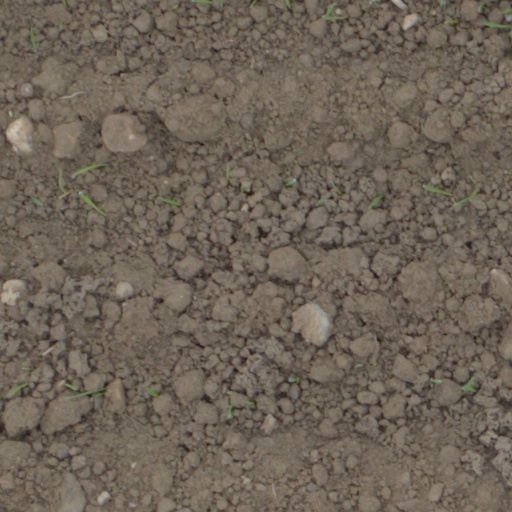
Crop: wheat